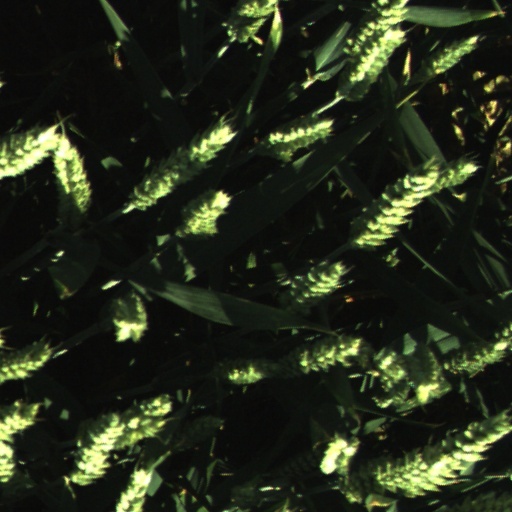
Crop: wheat